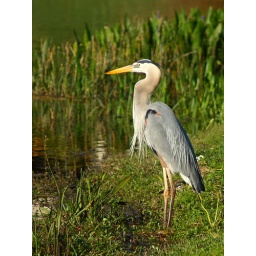
A great blue heron pauses after eating a water mocassin in Vero Beach, Florida.